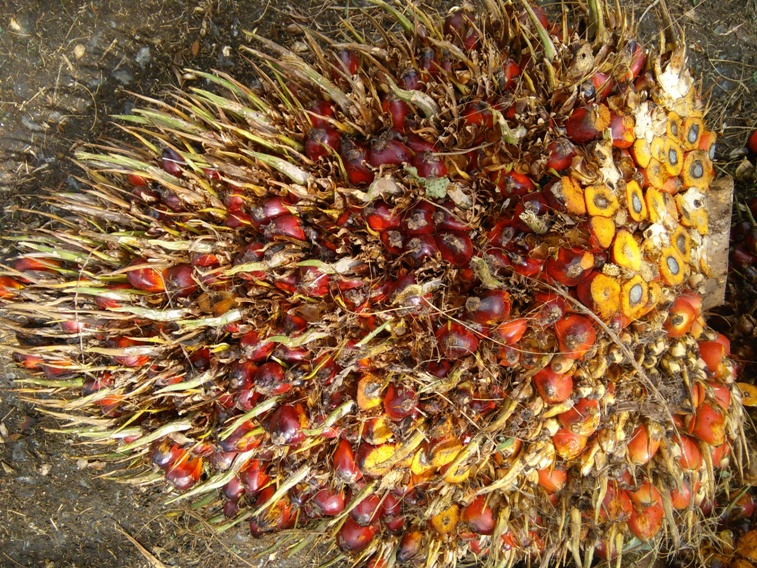
Ripeness: Ripe